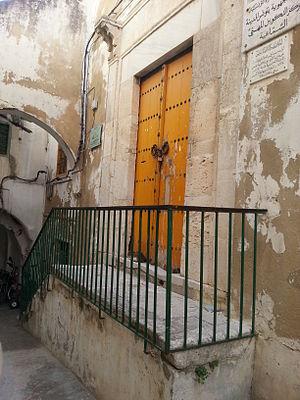
Medersa Echamaia, Tunis This is a photo of the protected monument identified by the ID 11-67 in Tunisia.
La médersa Ech Chamaiya est l'une des médersas de la médina de Tunis, située dans la ruelle qui porte son nom à côté du souk El Chammaîne. Plus tard, la vente de cires et de cierges est reprise par le souk El Attarine. Le souk El Blaghgia, s'est installé à la place du souk El Chammaîne.